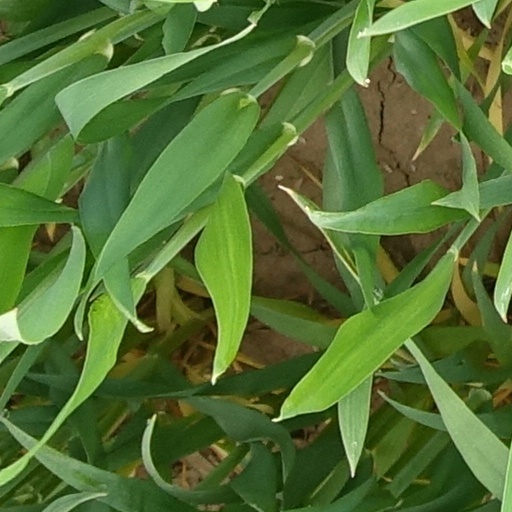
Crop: wheat